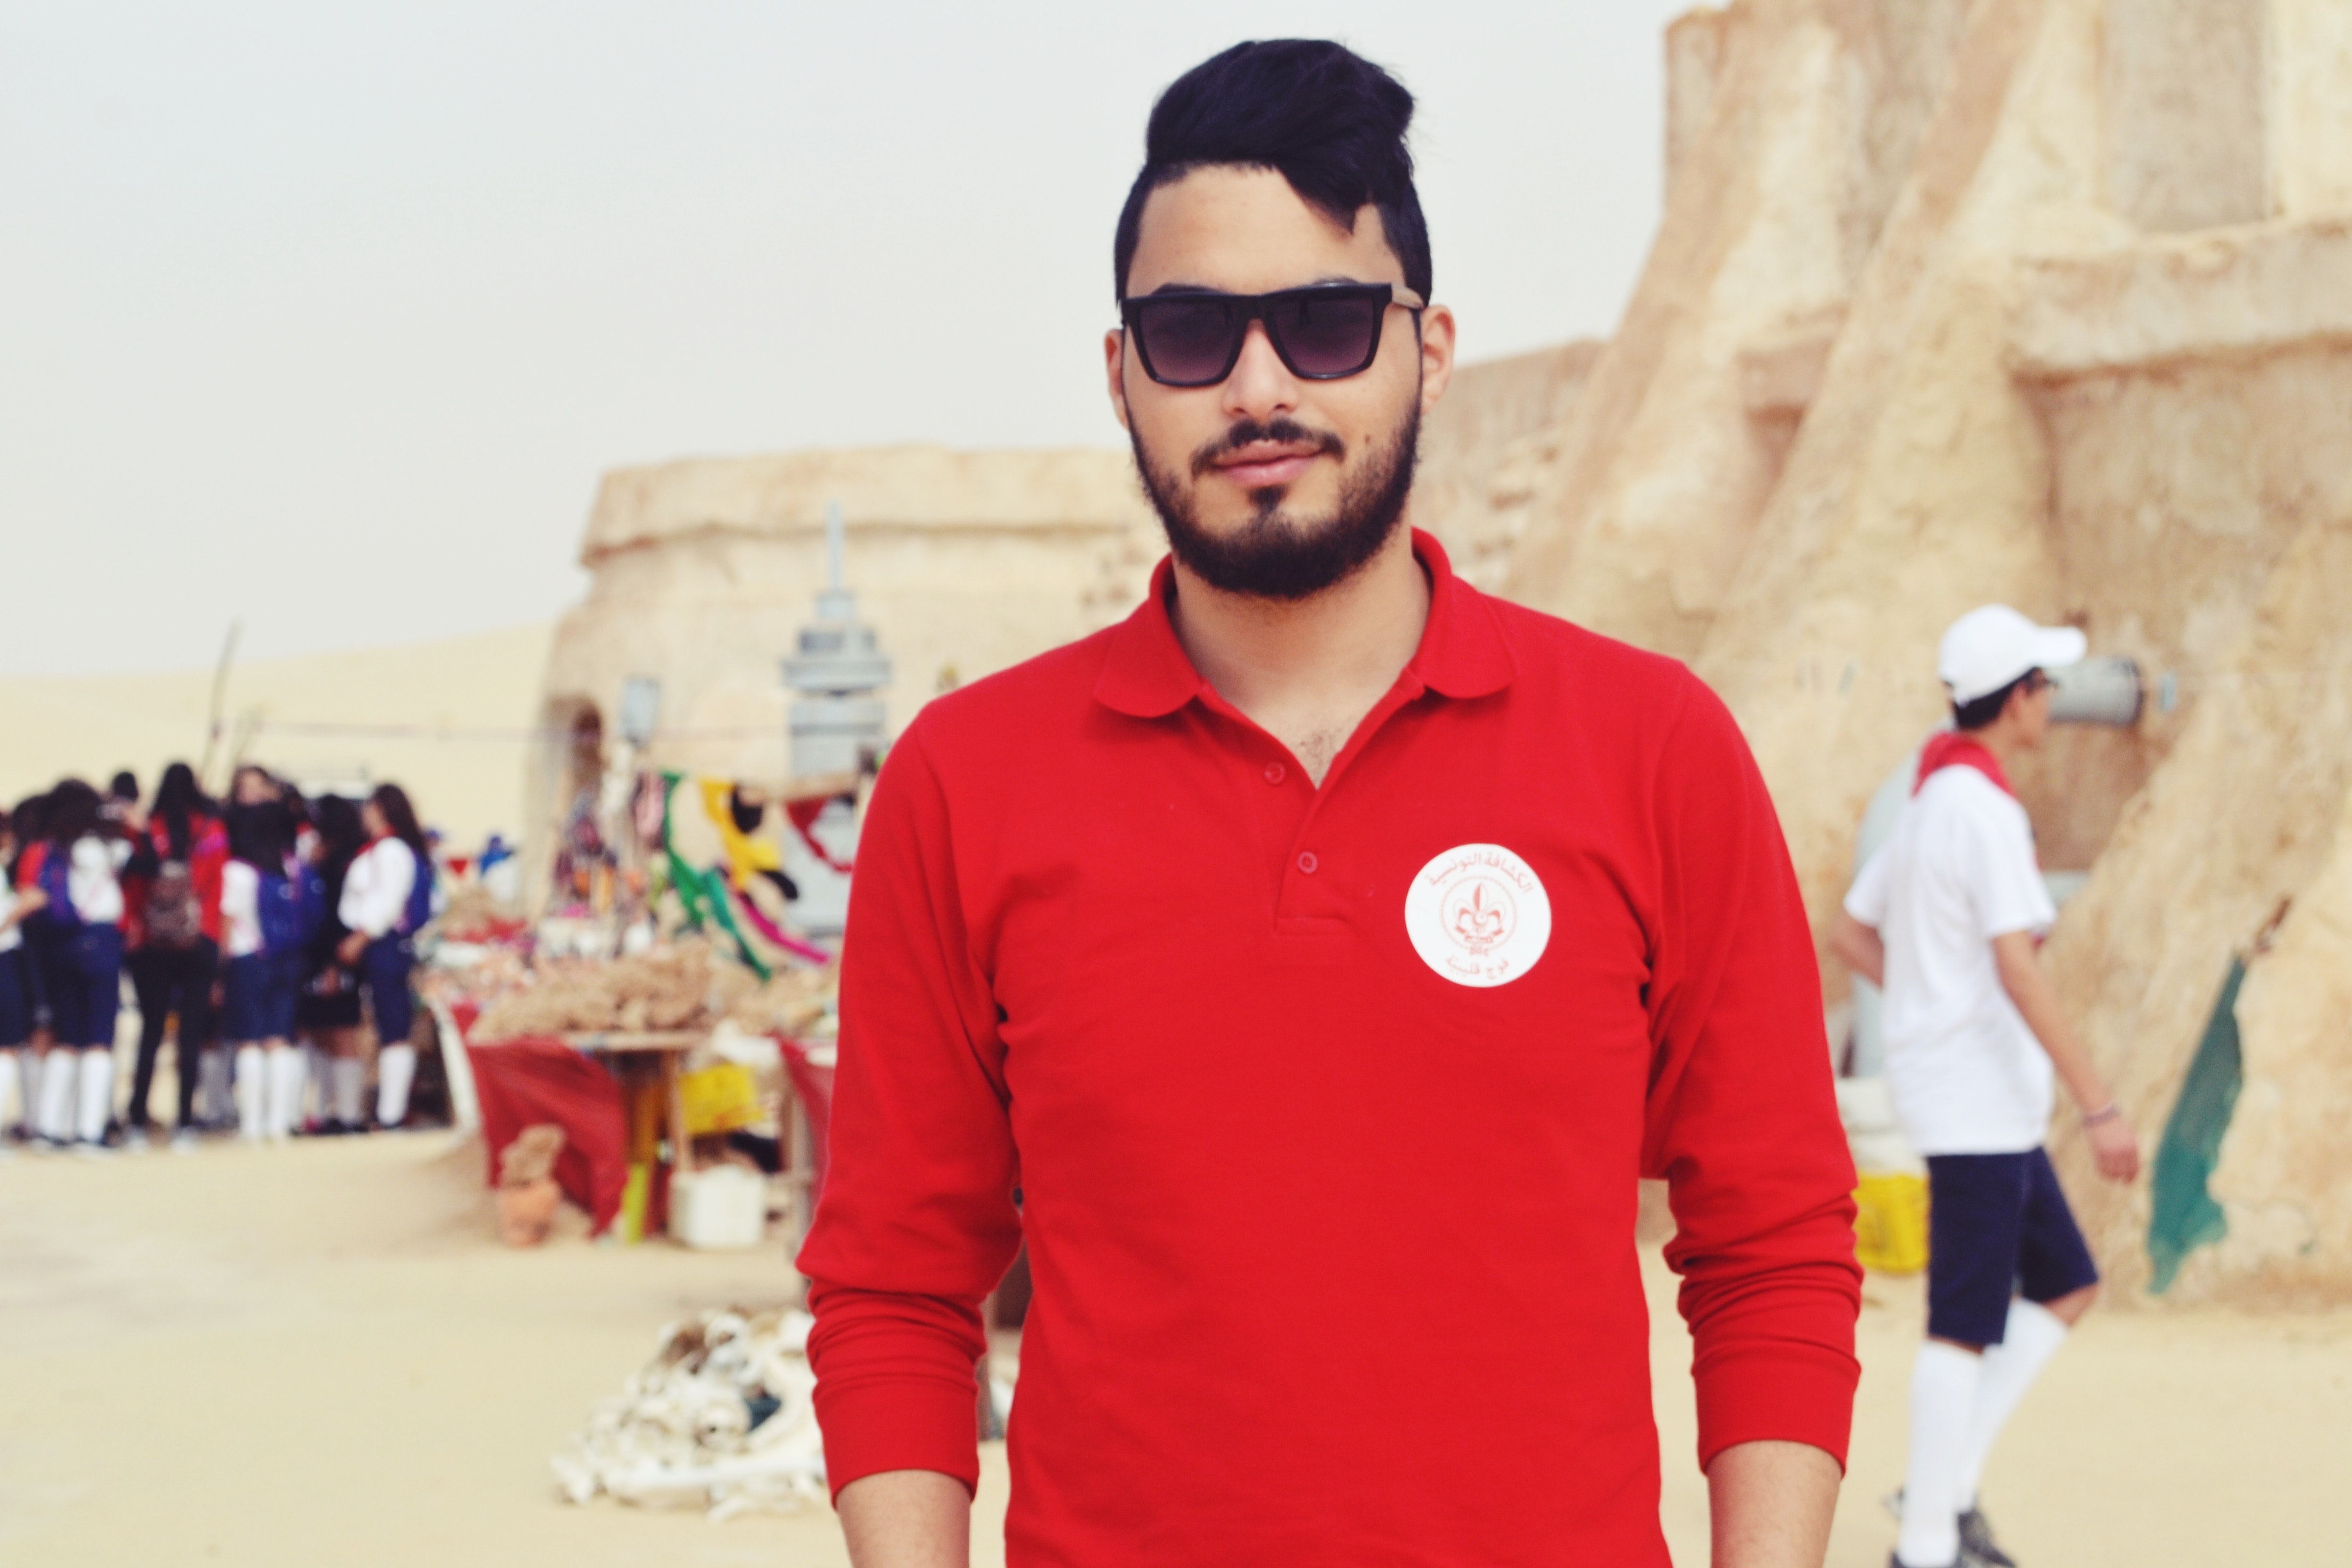
red, eyewear, people, fashion, cool, t shirt, sunglasses, human, sleeve, fun, neck, tourism, facial hair, street fashion, vacation, smile, glasses, top, beard, style